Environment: real
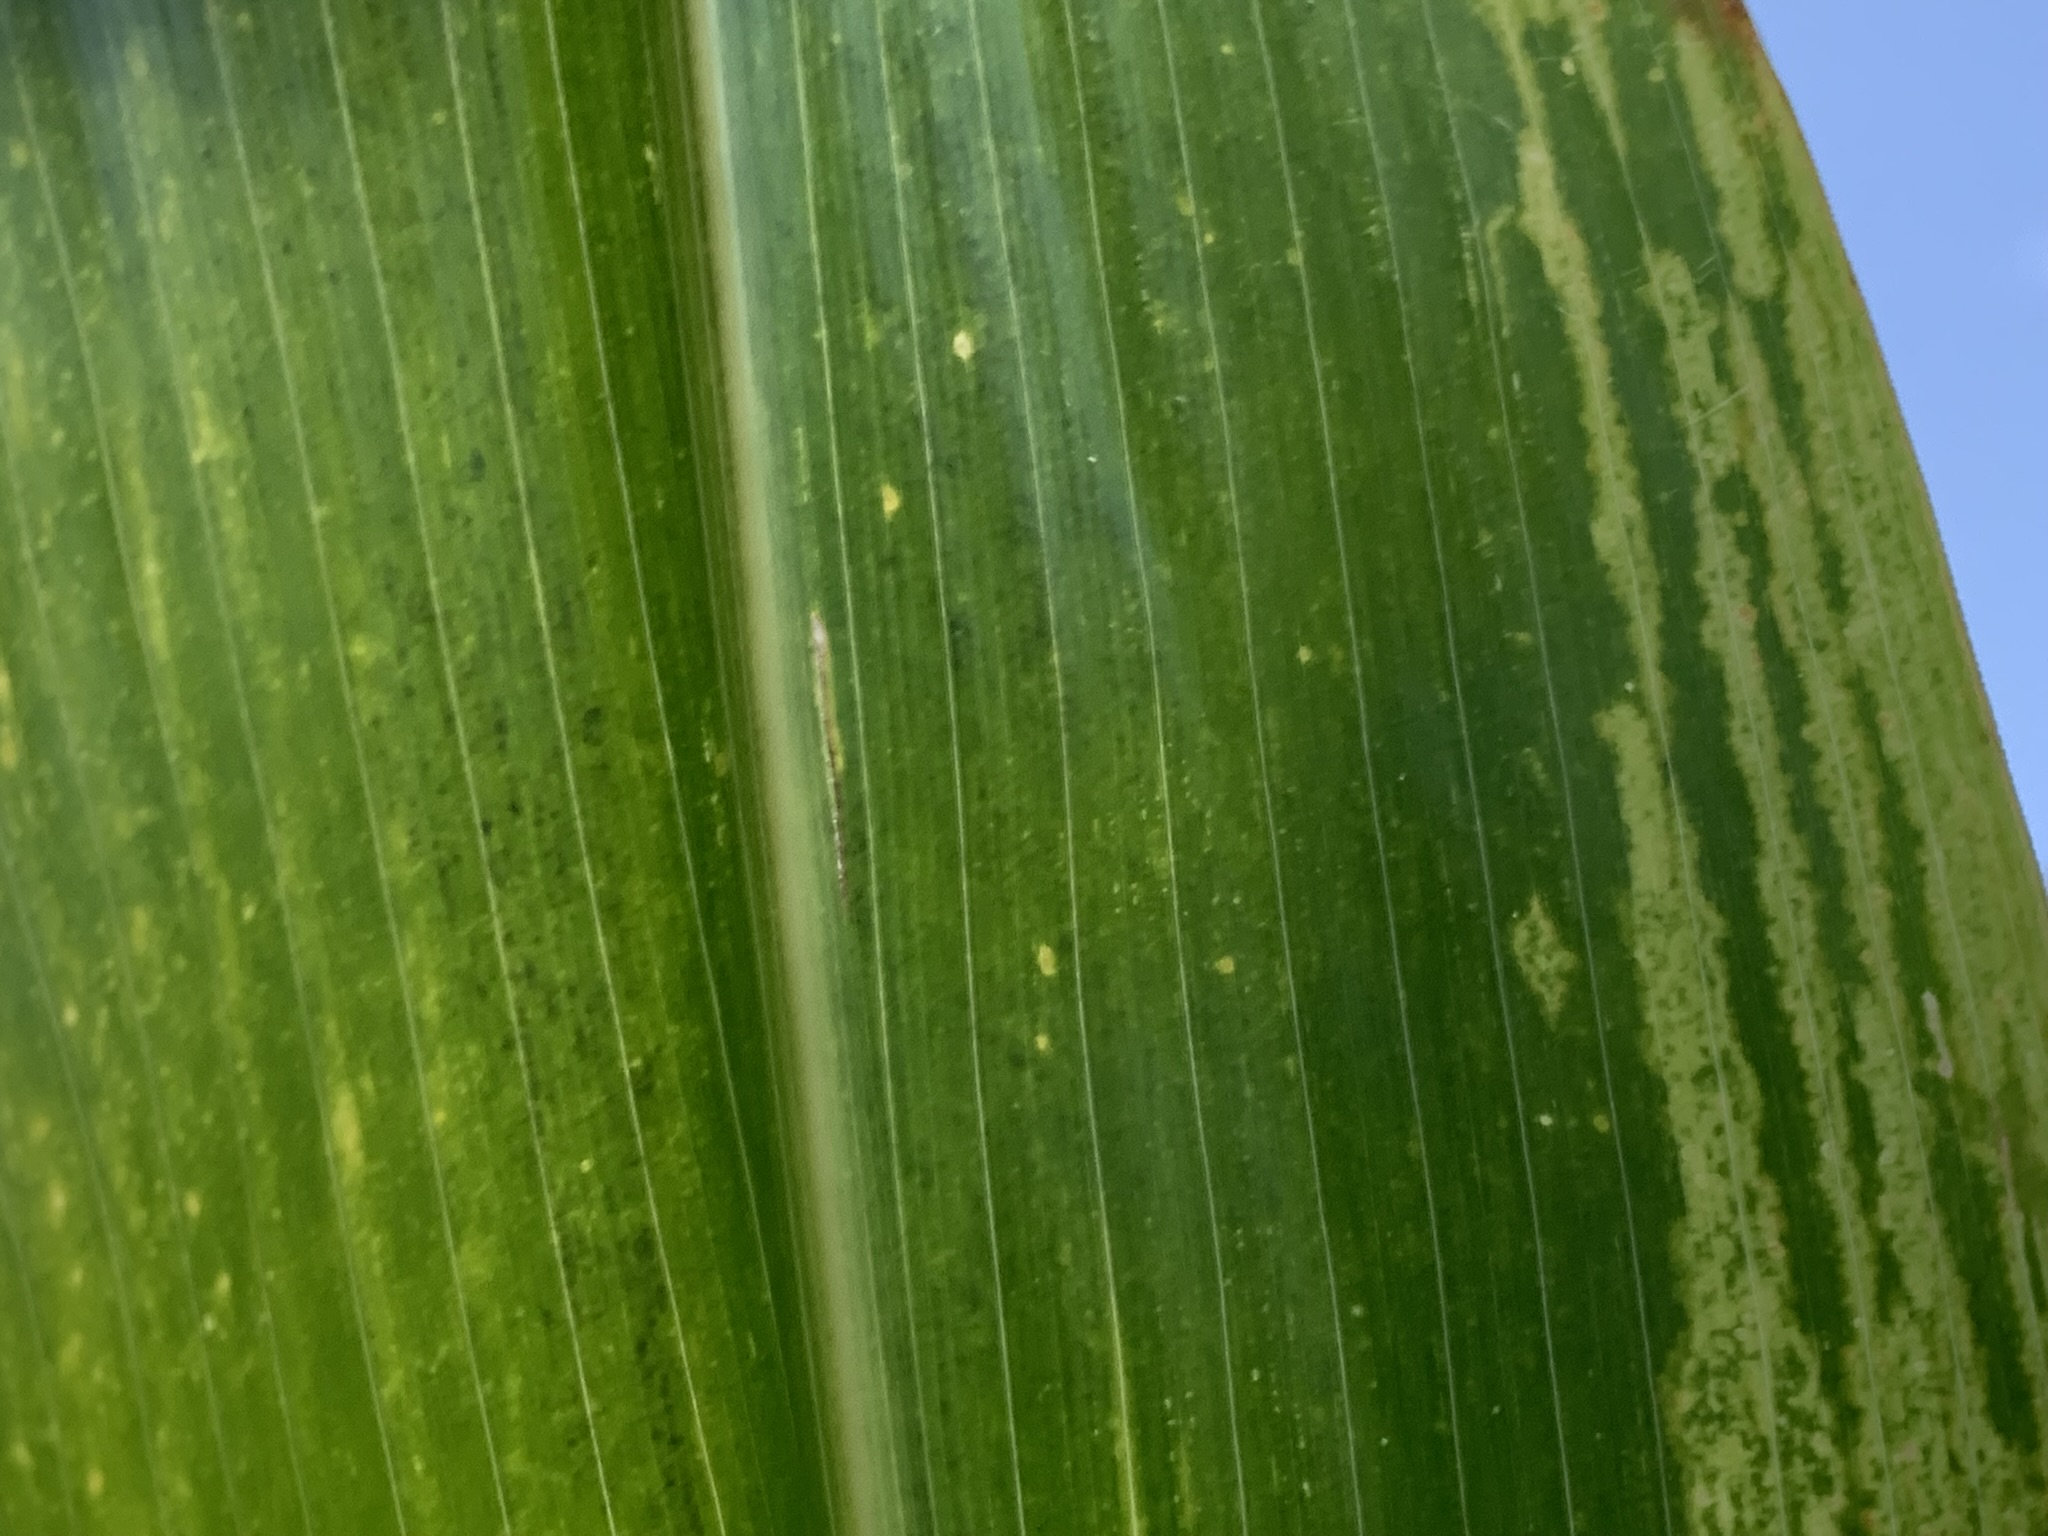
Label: lethal_necrosis